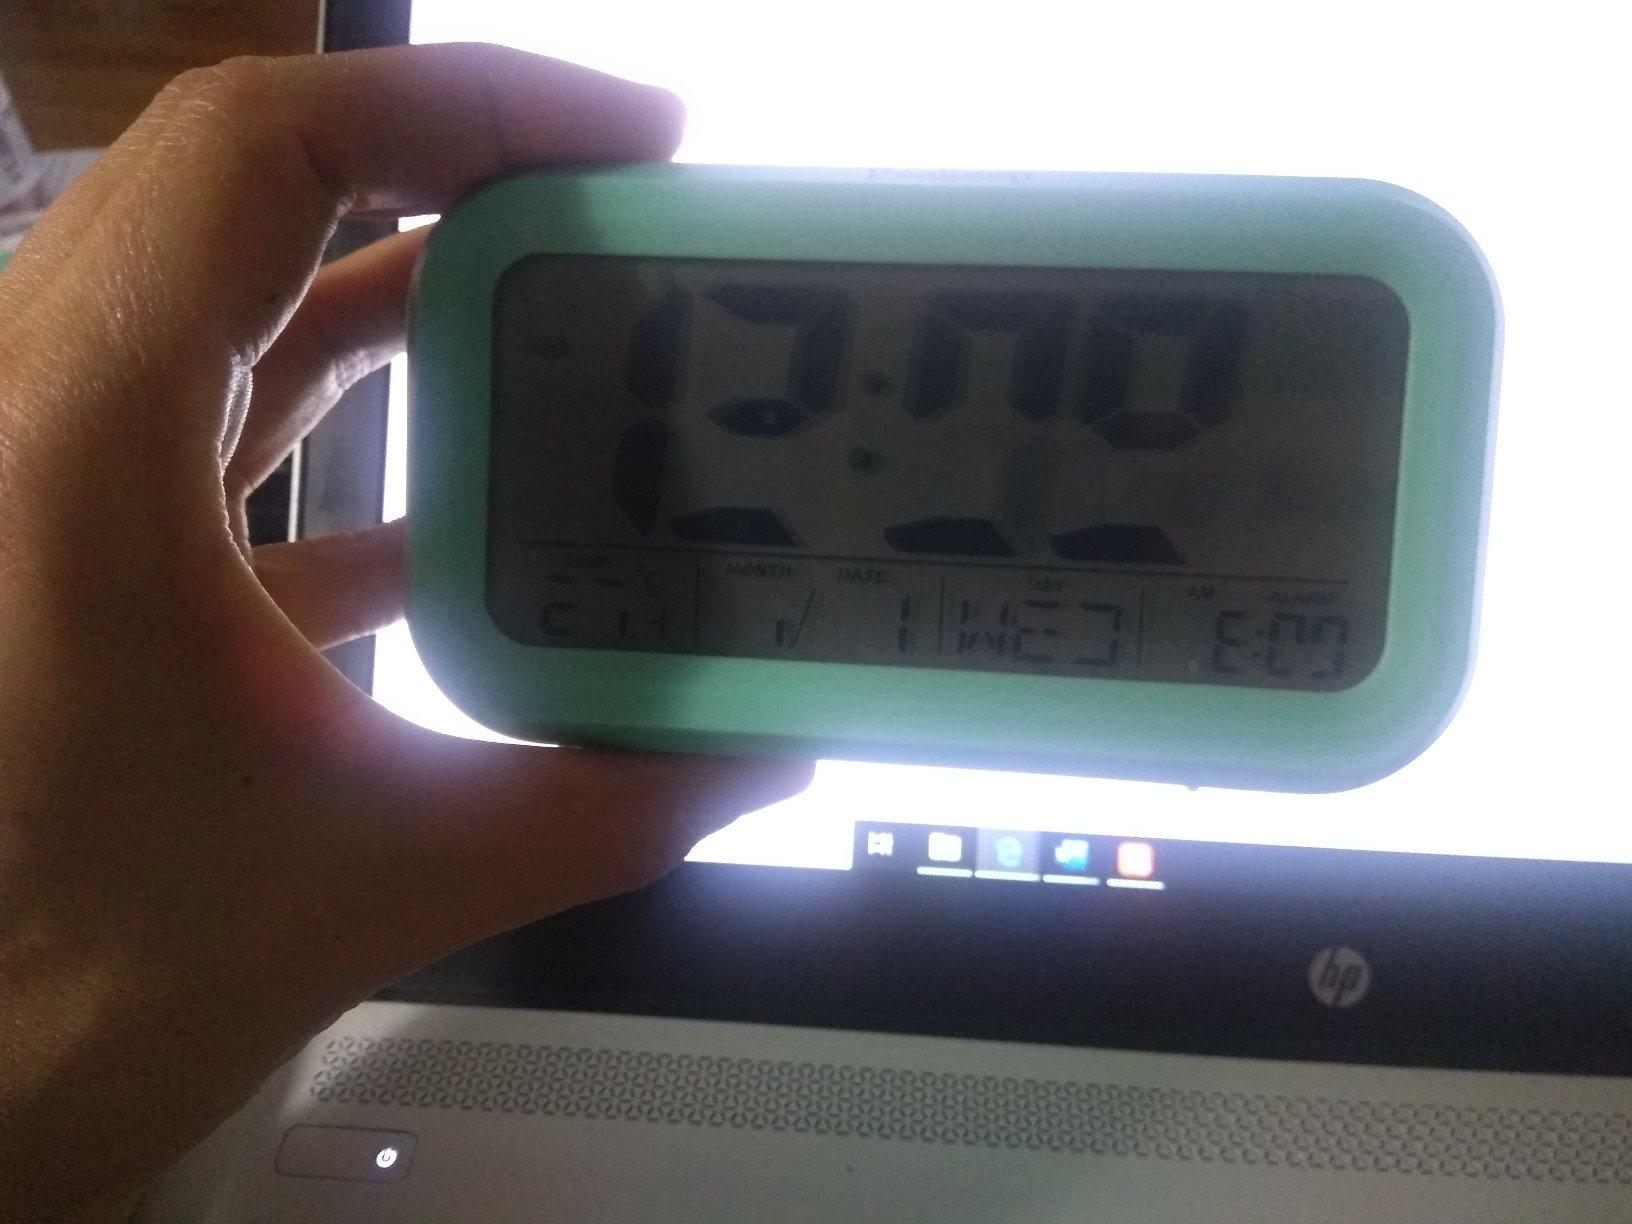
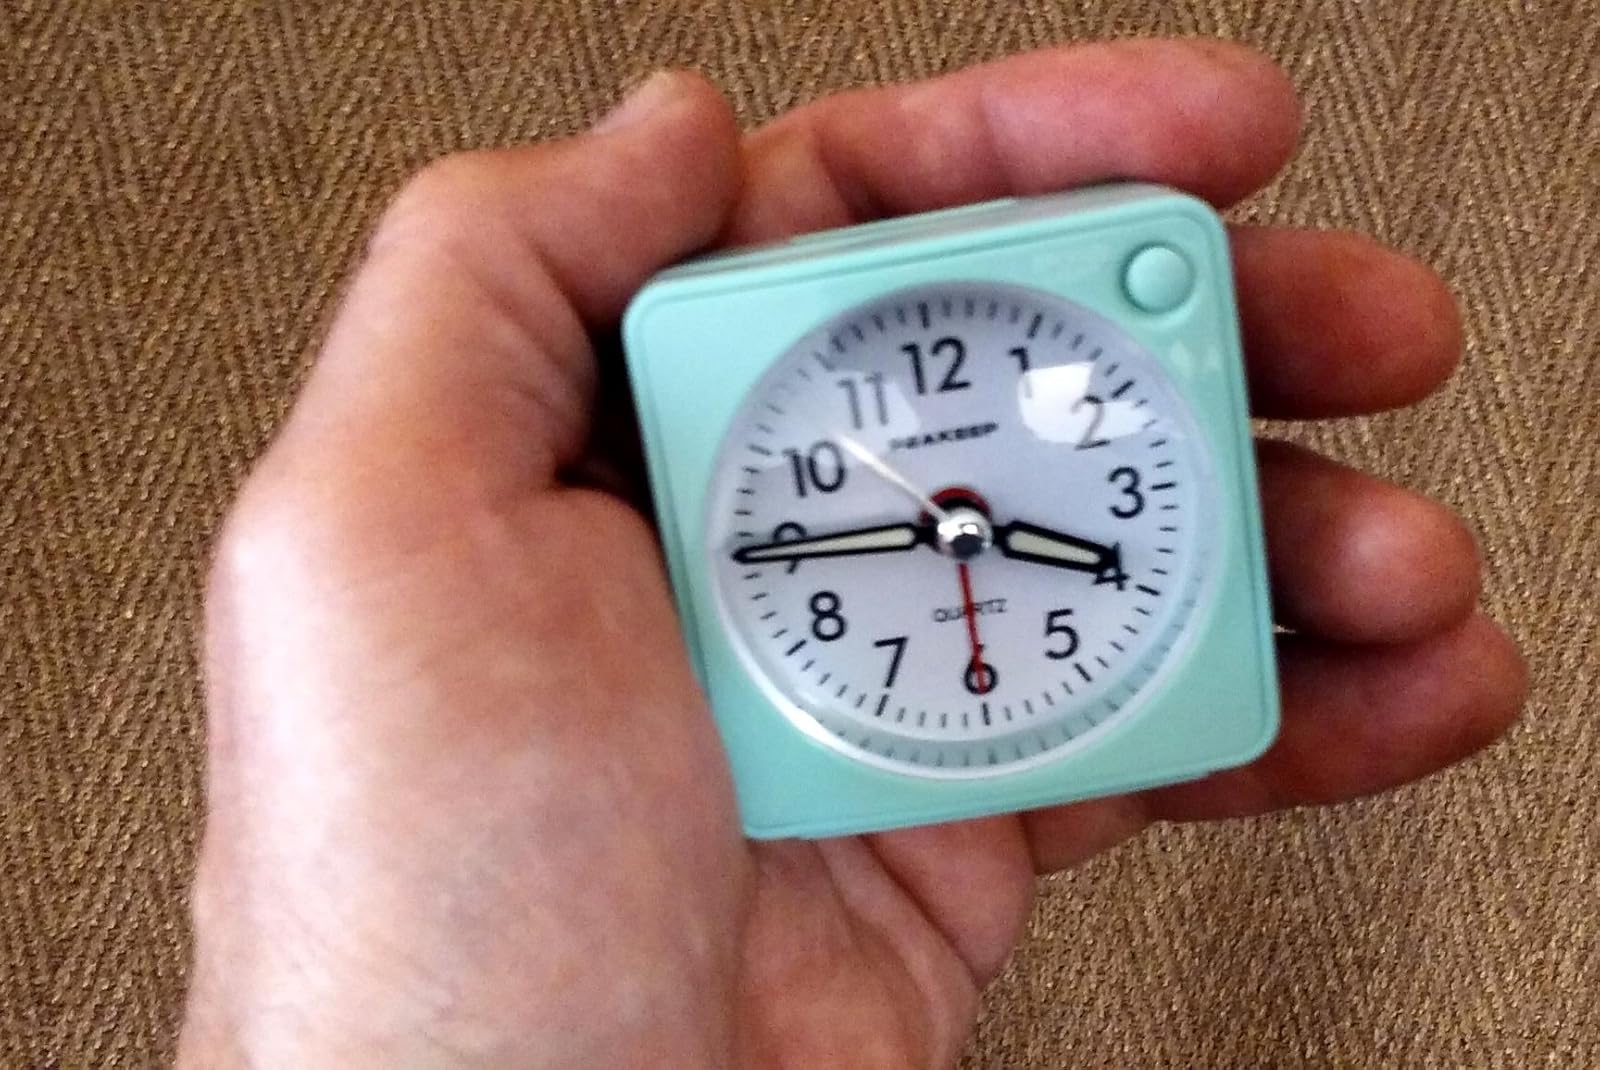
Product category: clock
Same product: no